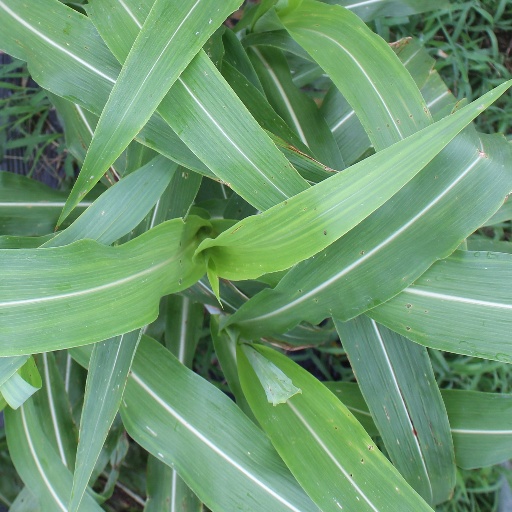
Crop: sorghum